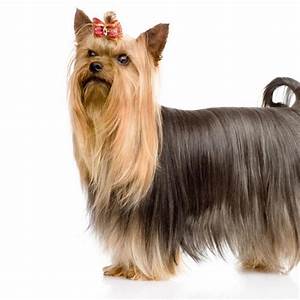
Label: dog